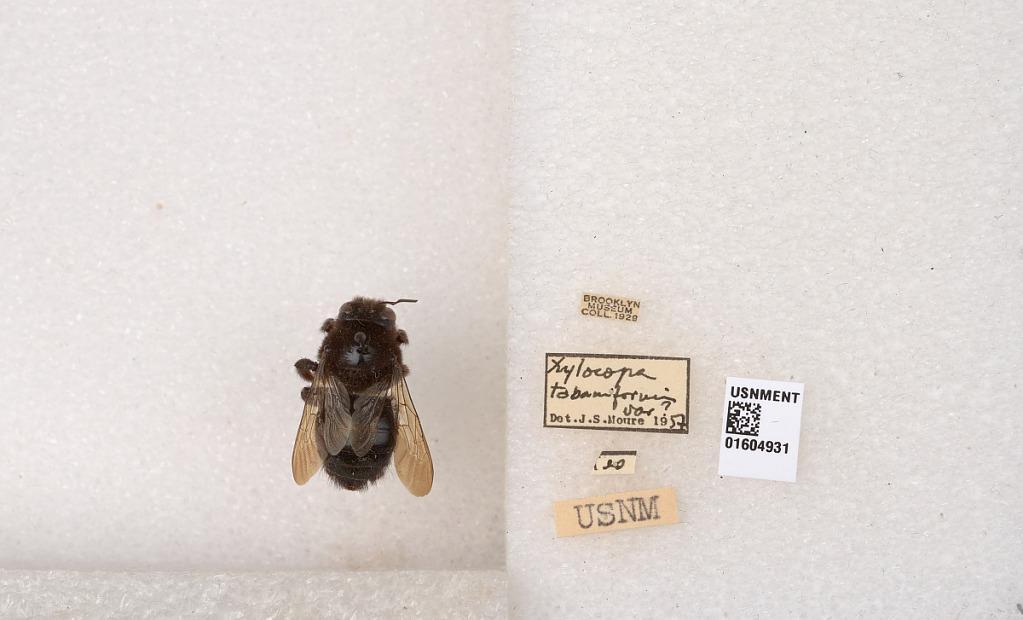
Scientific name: Xylocopa (Notoxylocopa) tabaniformis melanosoma O'Brien & Hurd
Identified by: Moure, J. S.